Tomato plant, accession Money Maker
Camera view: bottom (45 deg); turntable rotation: 0 degrees
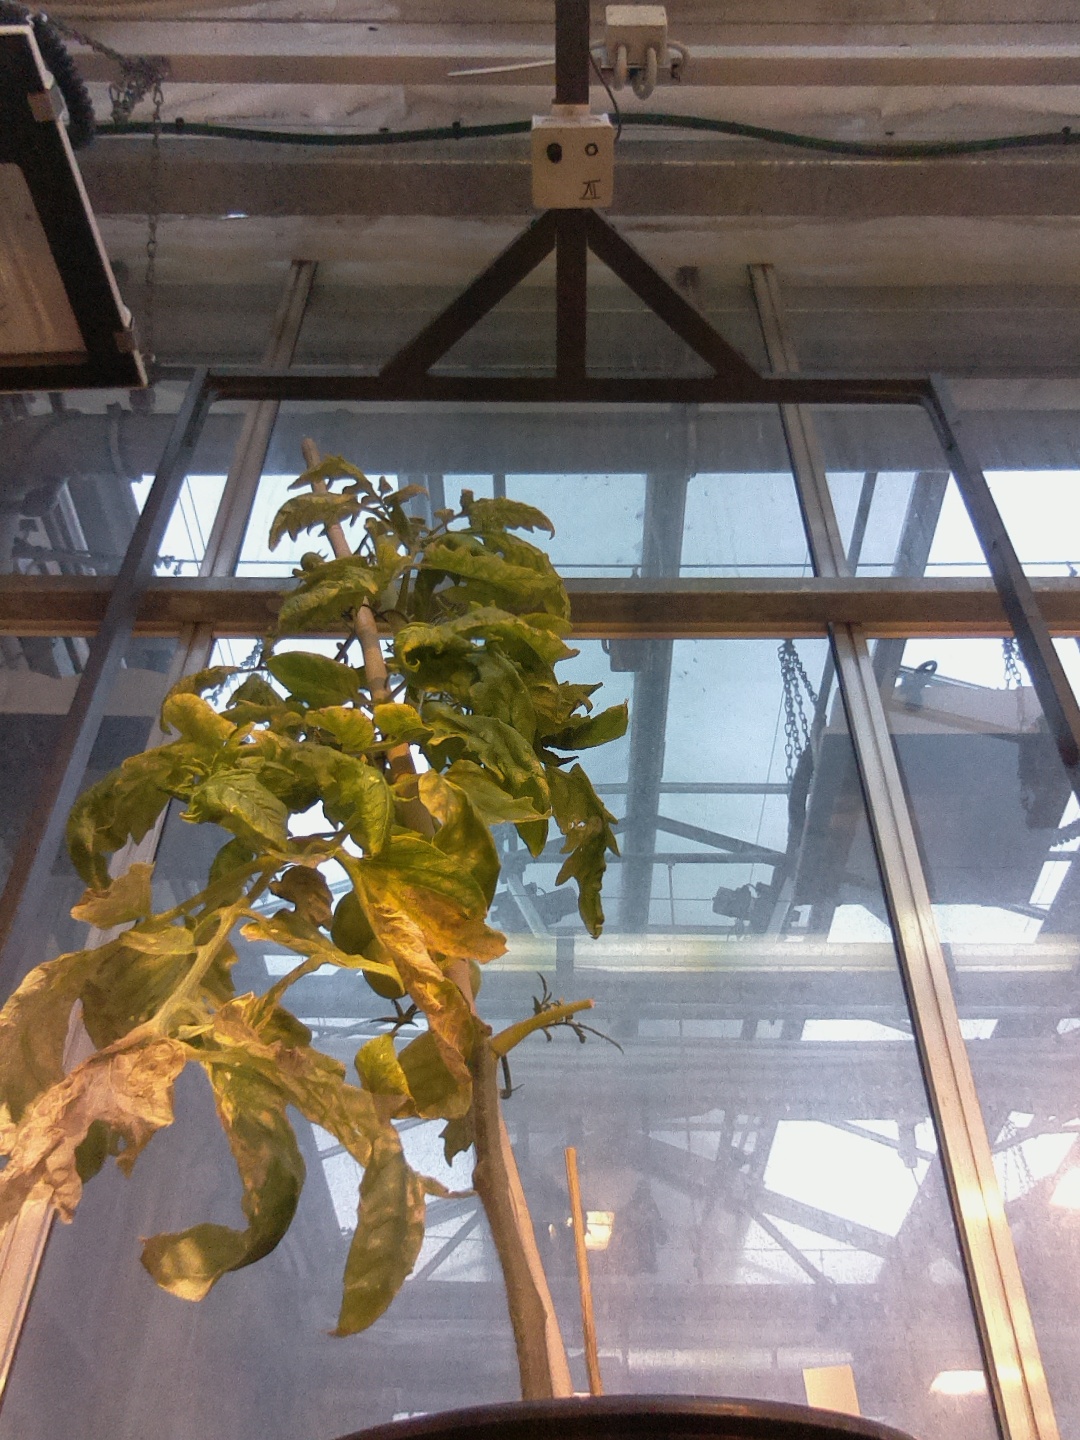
BBCH growth stage 79: 90% -100% of final fruit size